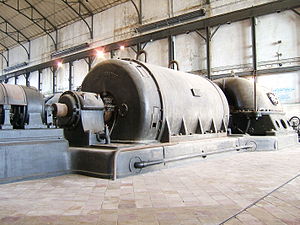
Klassisk elektrodynamik / Ladninger i bevægelse / Maxwells ligninger i vakuum
Elektromagnetisk induktion benyttes til at drive generatorer, som her i Zwevegem,  Belgien
Klassisk elektrodynamik eller klassisk elektromagnetisme er den klassiske teori, der beskriver, hvordan elektriske ladninger i bevægelse påvirker hinanden. Betegnelsen elektrodynamik bruges ofte til at skelne det fra underområdet elektrostatik, der beskæftiger sig med tidsuafhængige, dvs. statiske, fænomener.